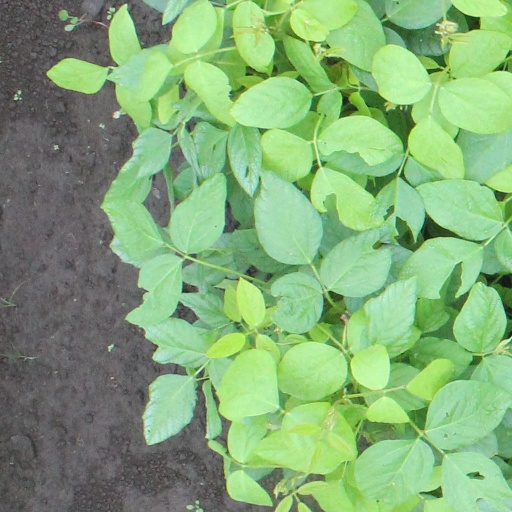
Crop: soybean